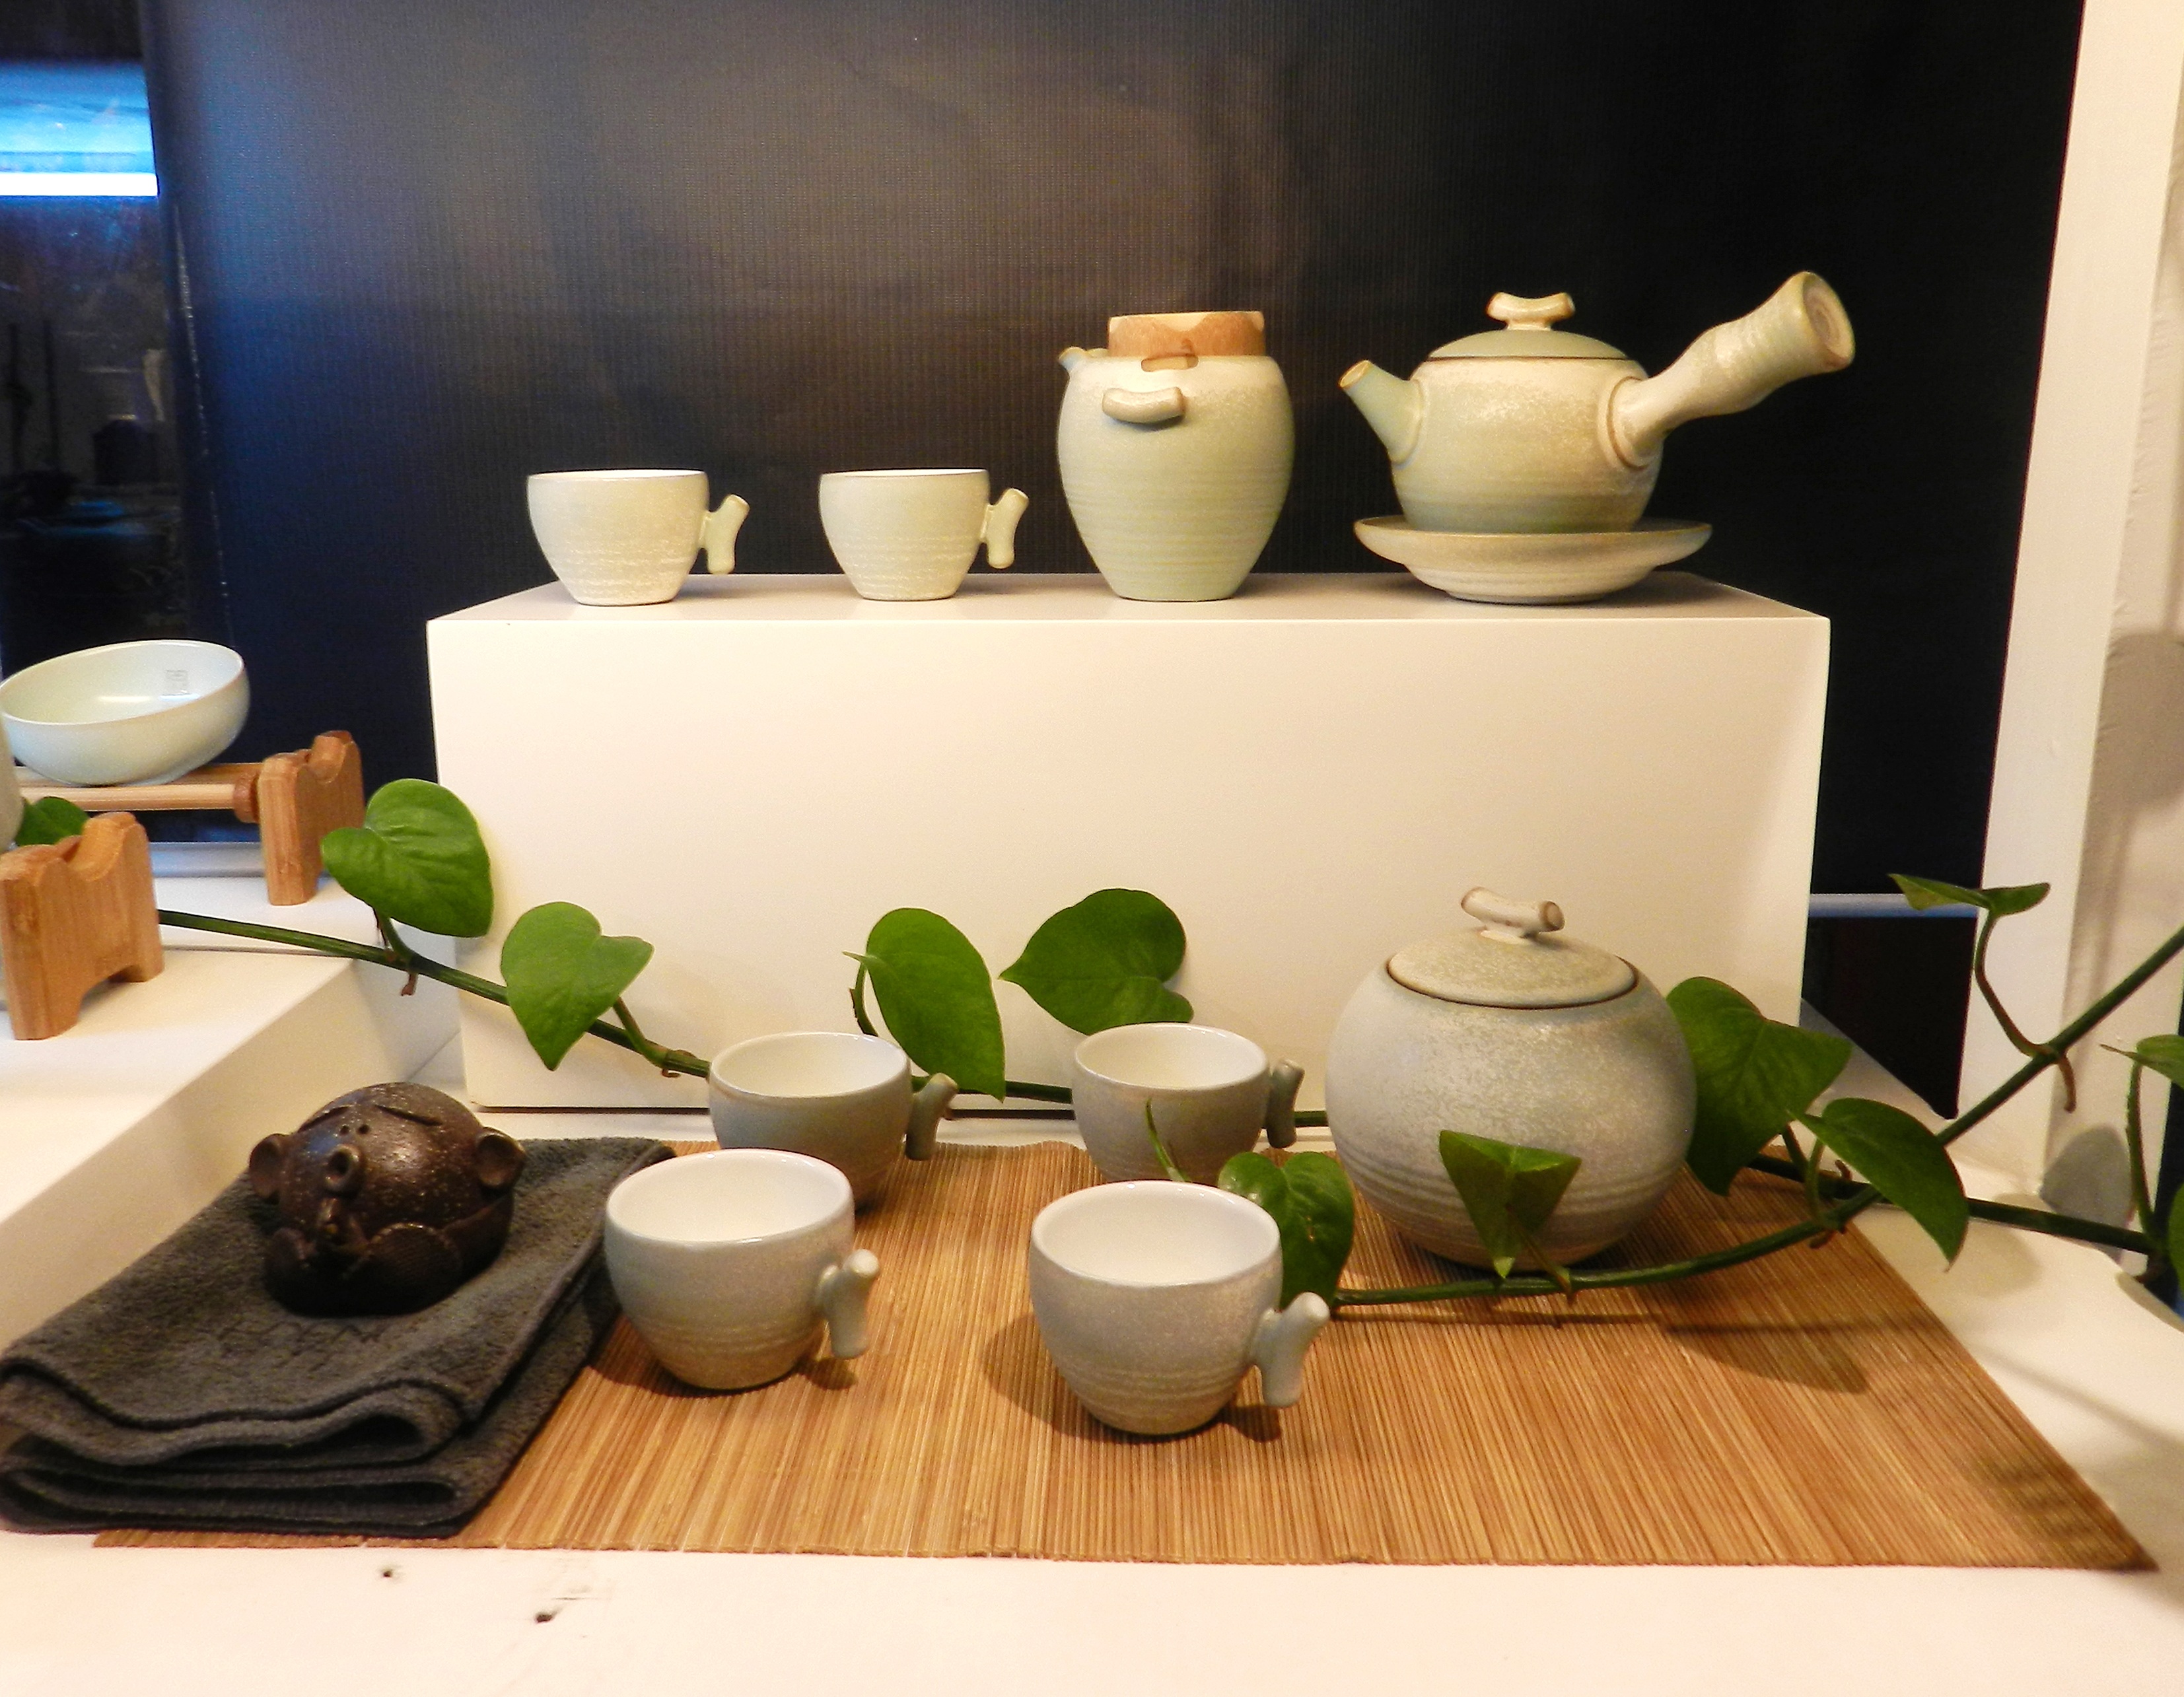
table, cup, meal, food, ceramic, living room, room, interior design, tea set, design, scene